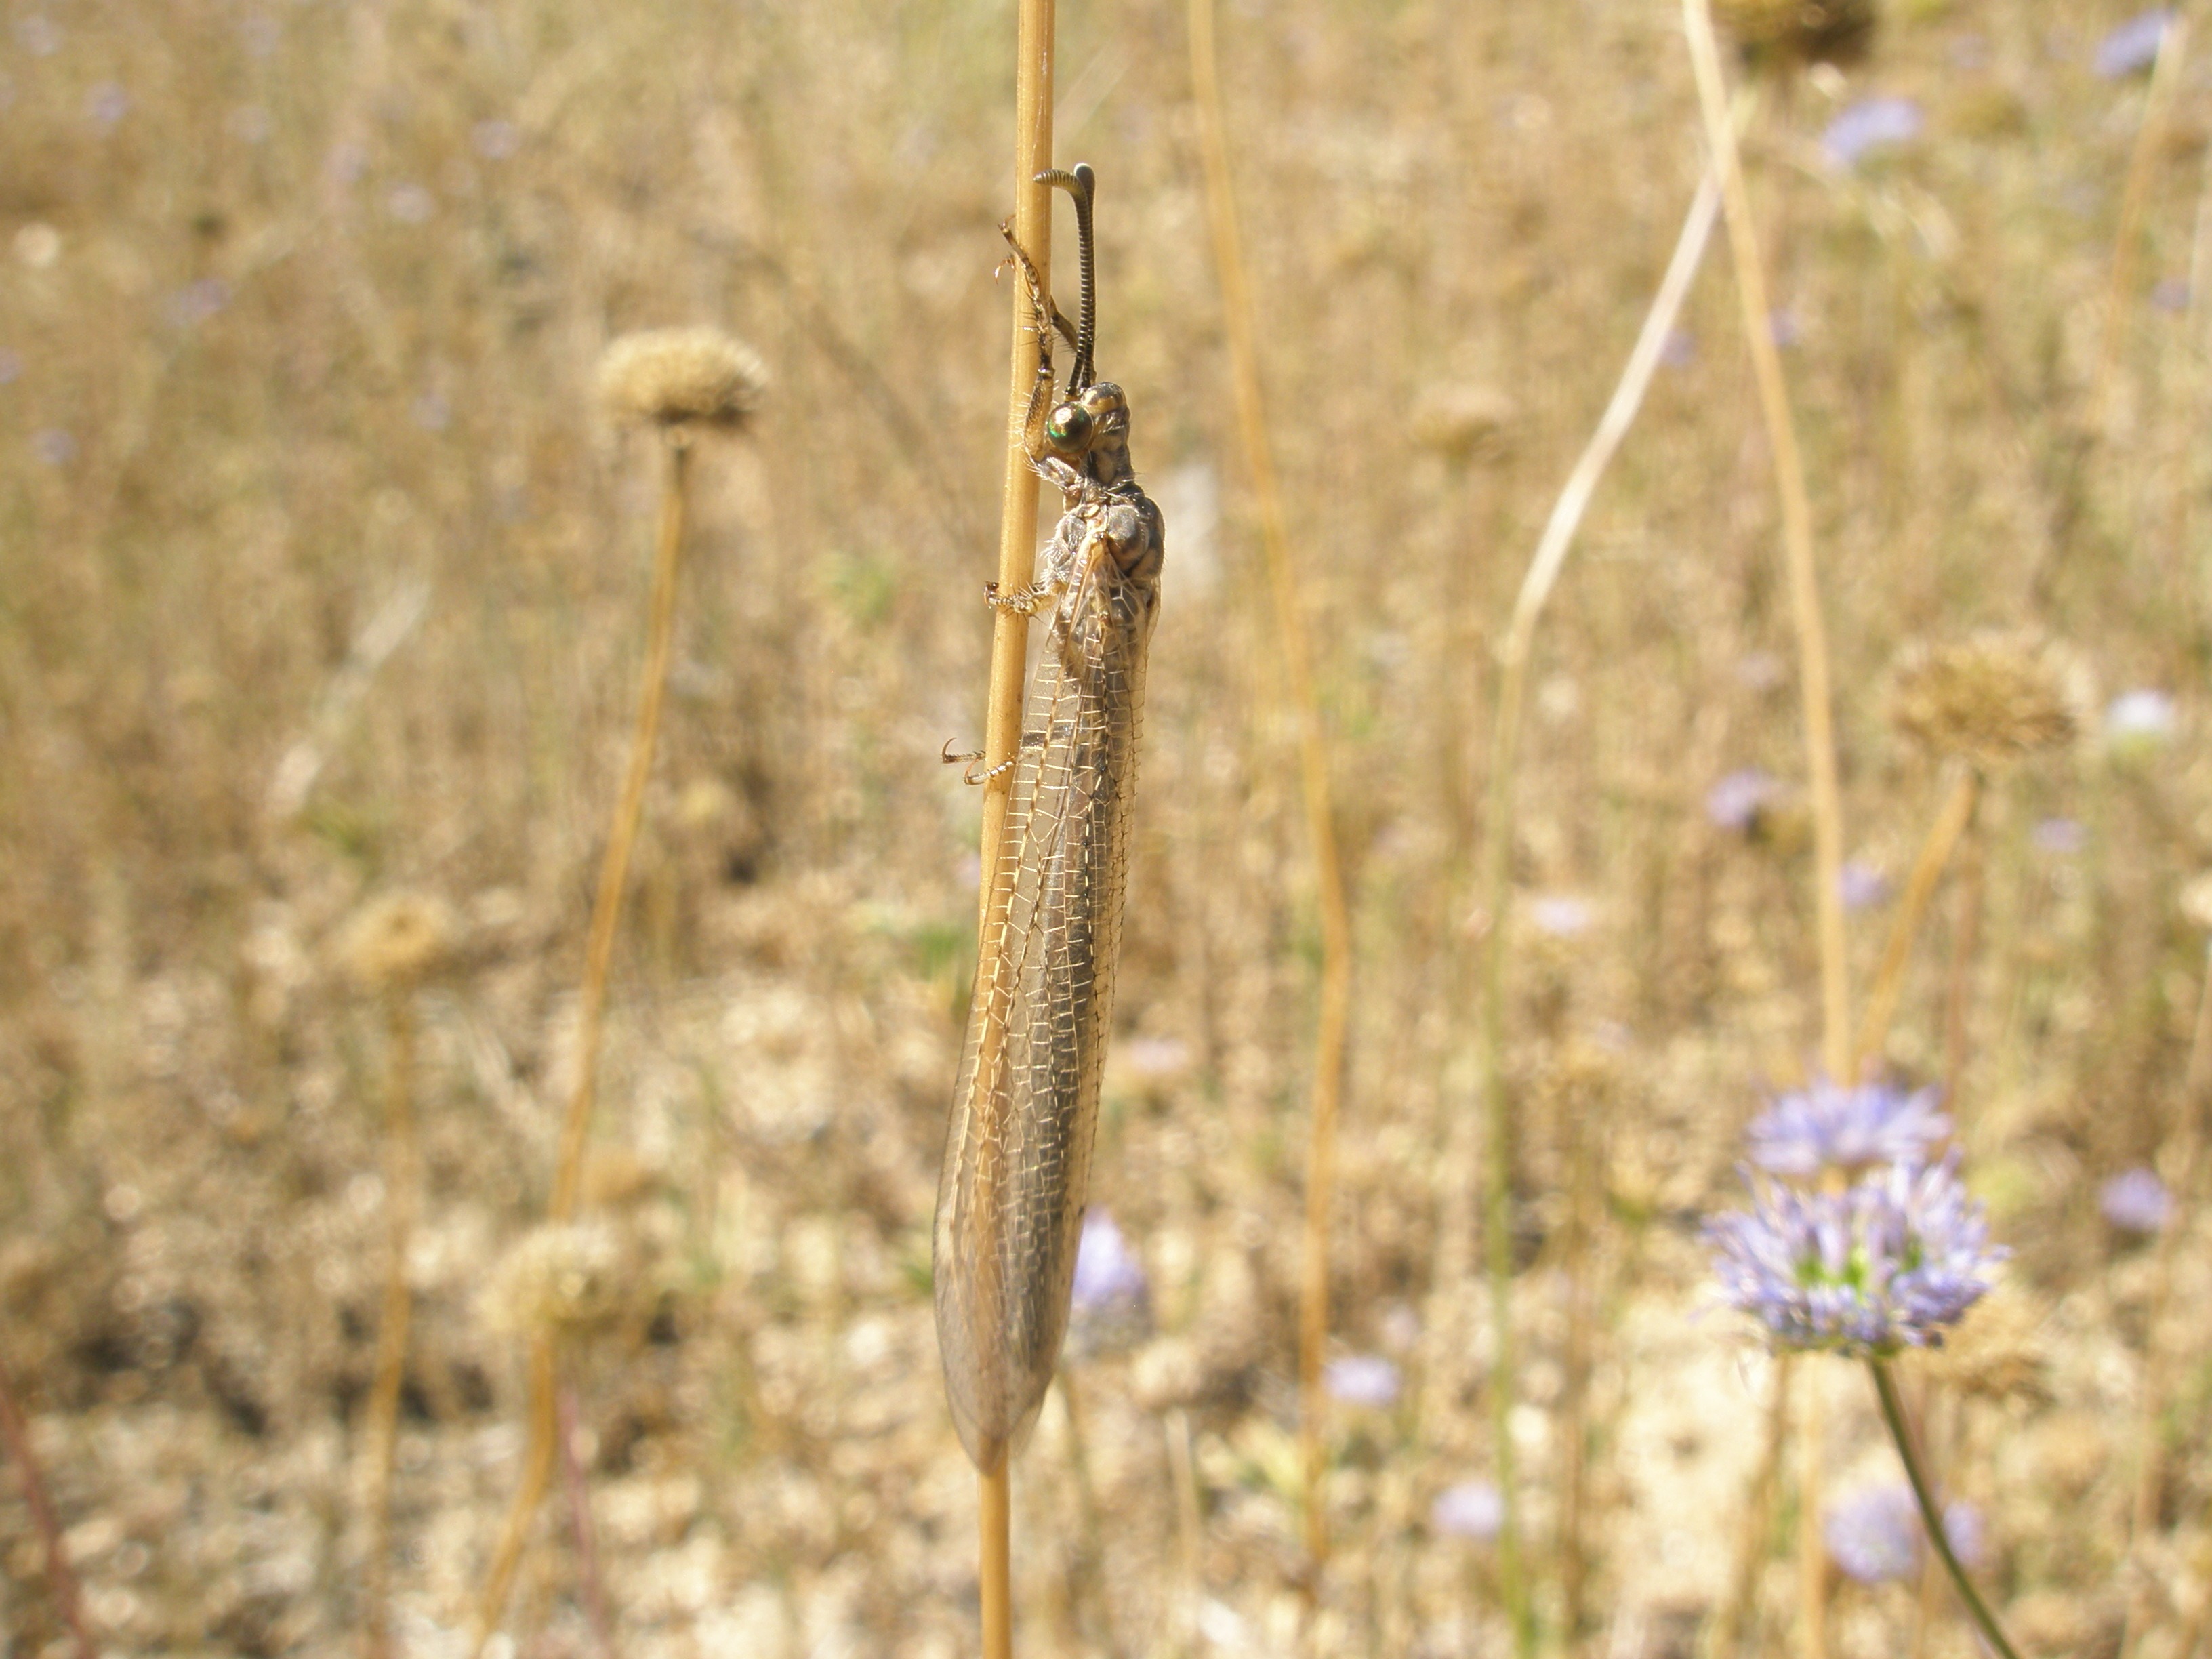
nature, grass, wing, prairie, flower, wildlife, insect, flora, fauna, invertebrate, insects, macro photography, grass family